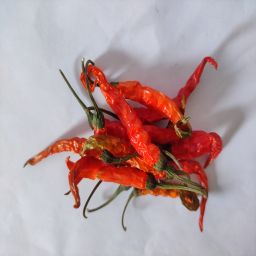
Crop: Chile Pepper
Quality: Dried